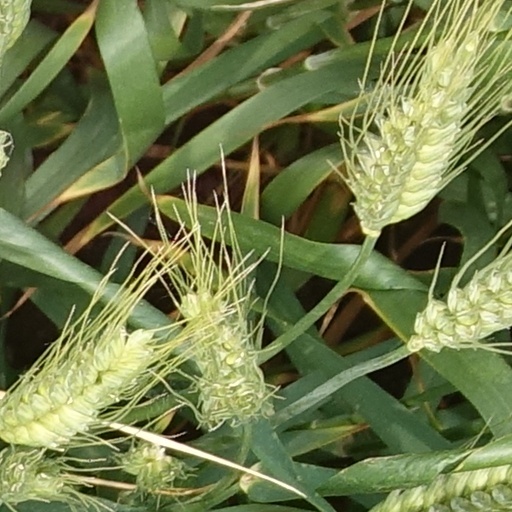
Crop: wheat